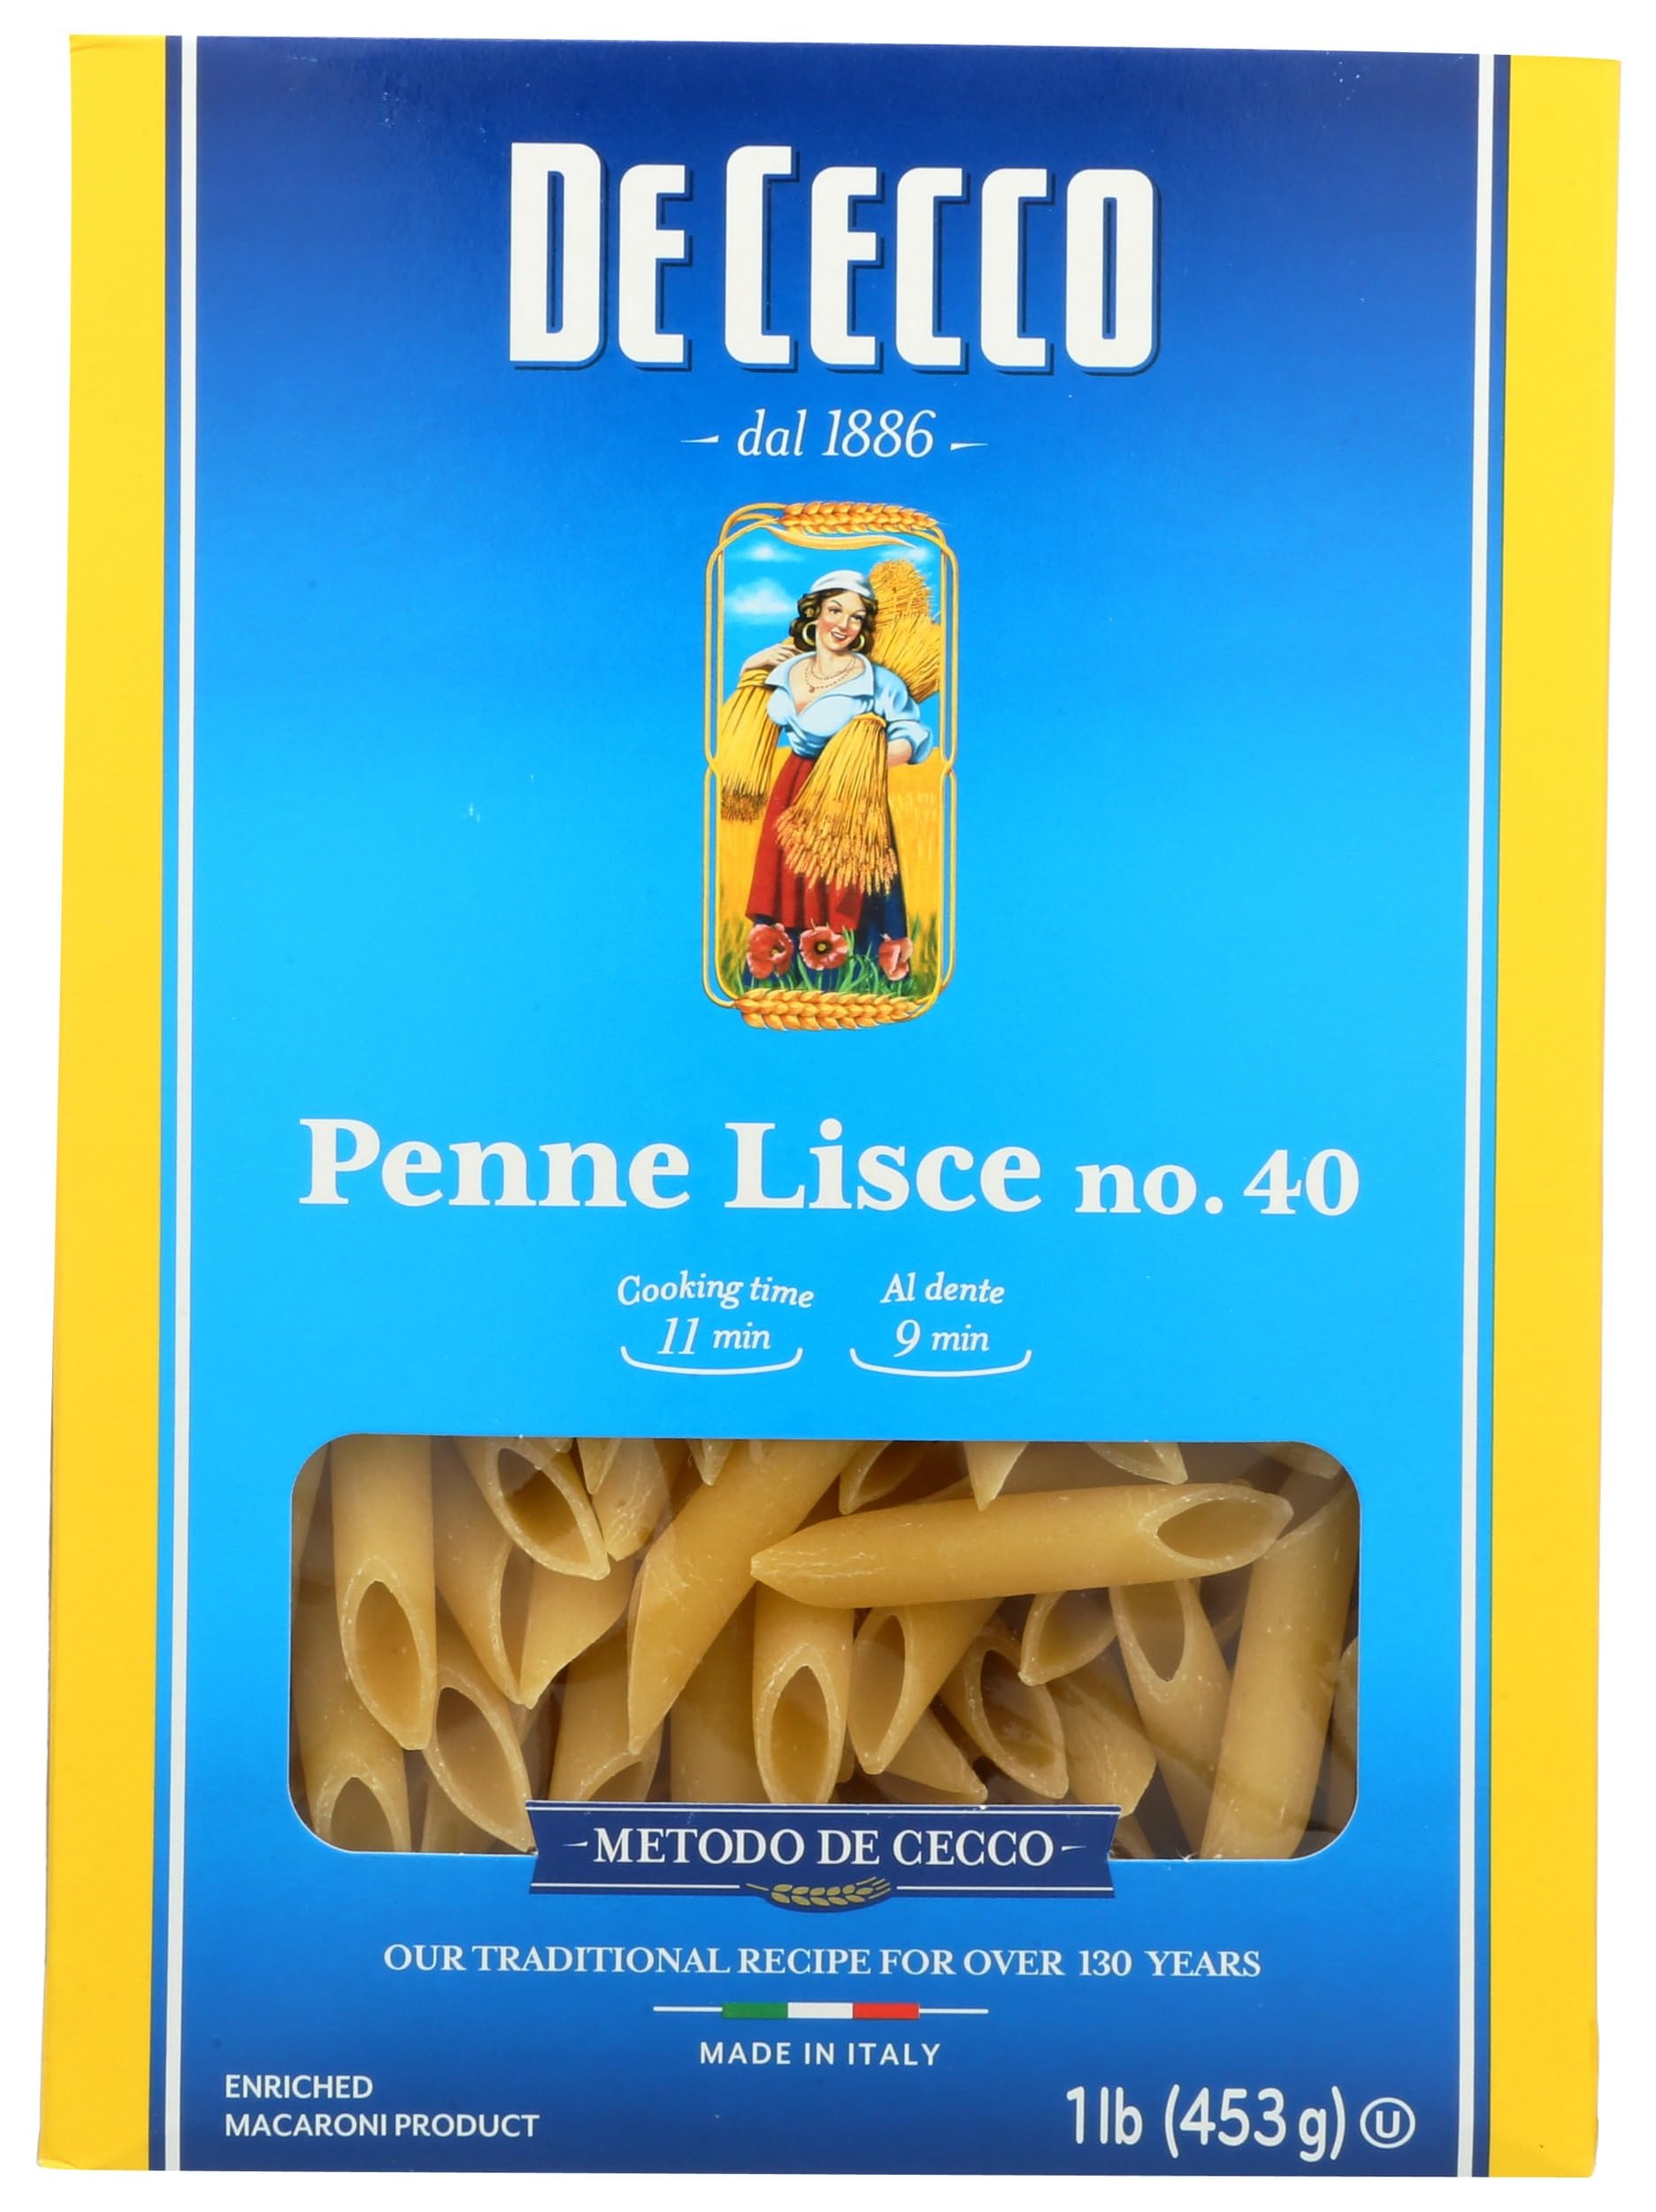
Item Name: De Cecco Penne Lisce Pasta, High In Protein, 16 Ounces (Pack Of 12)
Bullet Point: De Cecco Penne Lisce Pasta, High In Protein, 16 Ounces (Pack Of 12)
Value: 192.0
Unit: Fl Oz

Price: 48.67